Dazzled and Deceived

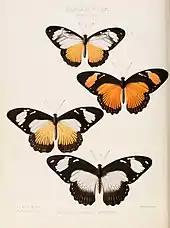
Four female morphs of the African swallowtail "Papilio dardanus", each mimicking a different distasteful species of swallowtail

The ecologist Leena Lindström, in "Nature", calls "Dazzled and Deceived" an "excellent and wide-ranging book", praising Forbes for showing both how developments in the theory of evolution, genetics, and developmental biology influenced research on protective coloration, and in turn the influence of research on coloration on evolutionary theory.